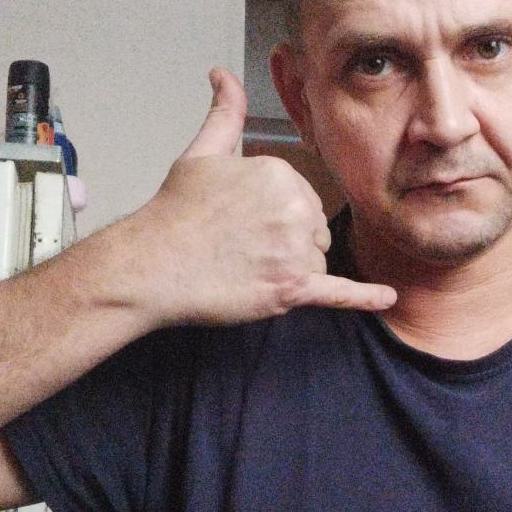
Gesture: call